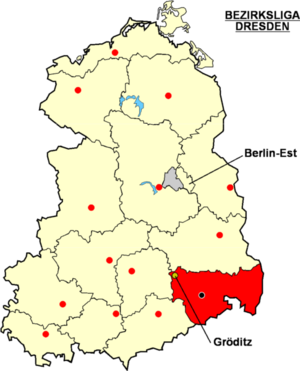
Localisation de Gröditz dans la ""Bezirksliga Dresden"" Catégorie:Logo de clubs de football - Allemagne"
Le FV Gröditz est un club allemand de football localisé dans la ville de Gröditz dans la Saxe.